Son of Safatba'al inscription

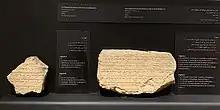
Son of Safatba'al inscription

The Son of Safatba'al inscription is a Phoenician inscription (KAI 9) dated to 500-475 BCE.